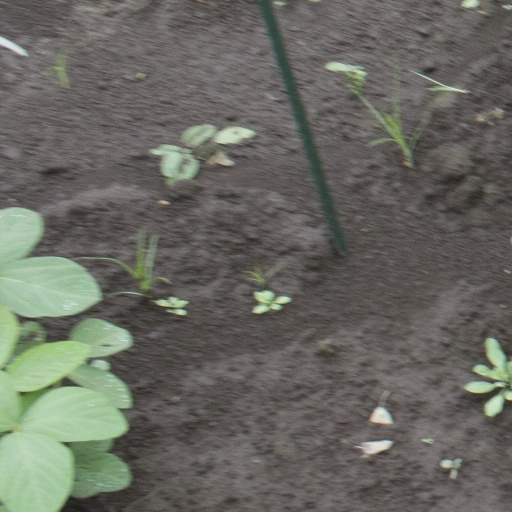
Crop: soybean